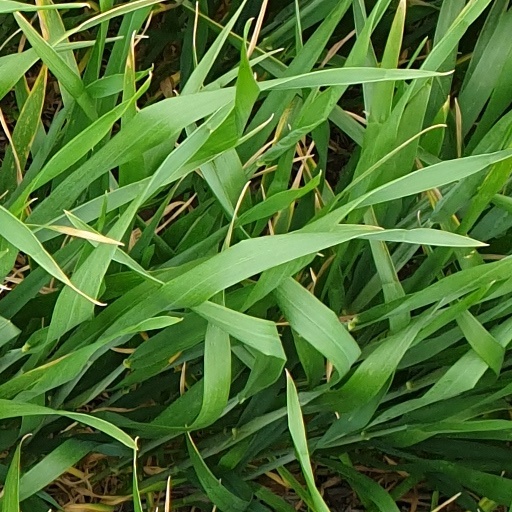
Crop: wheat